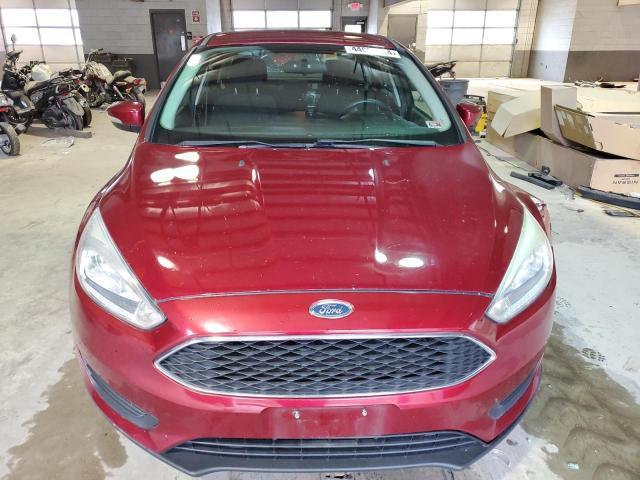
Aucun dommage détecté.
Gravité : aucun